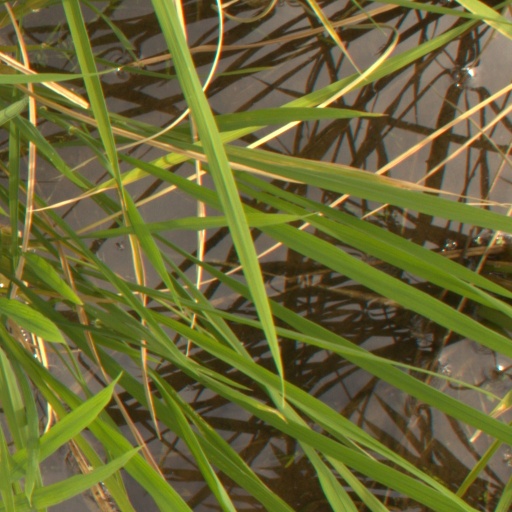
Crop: rice